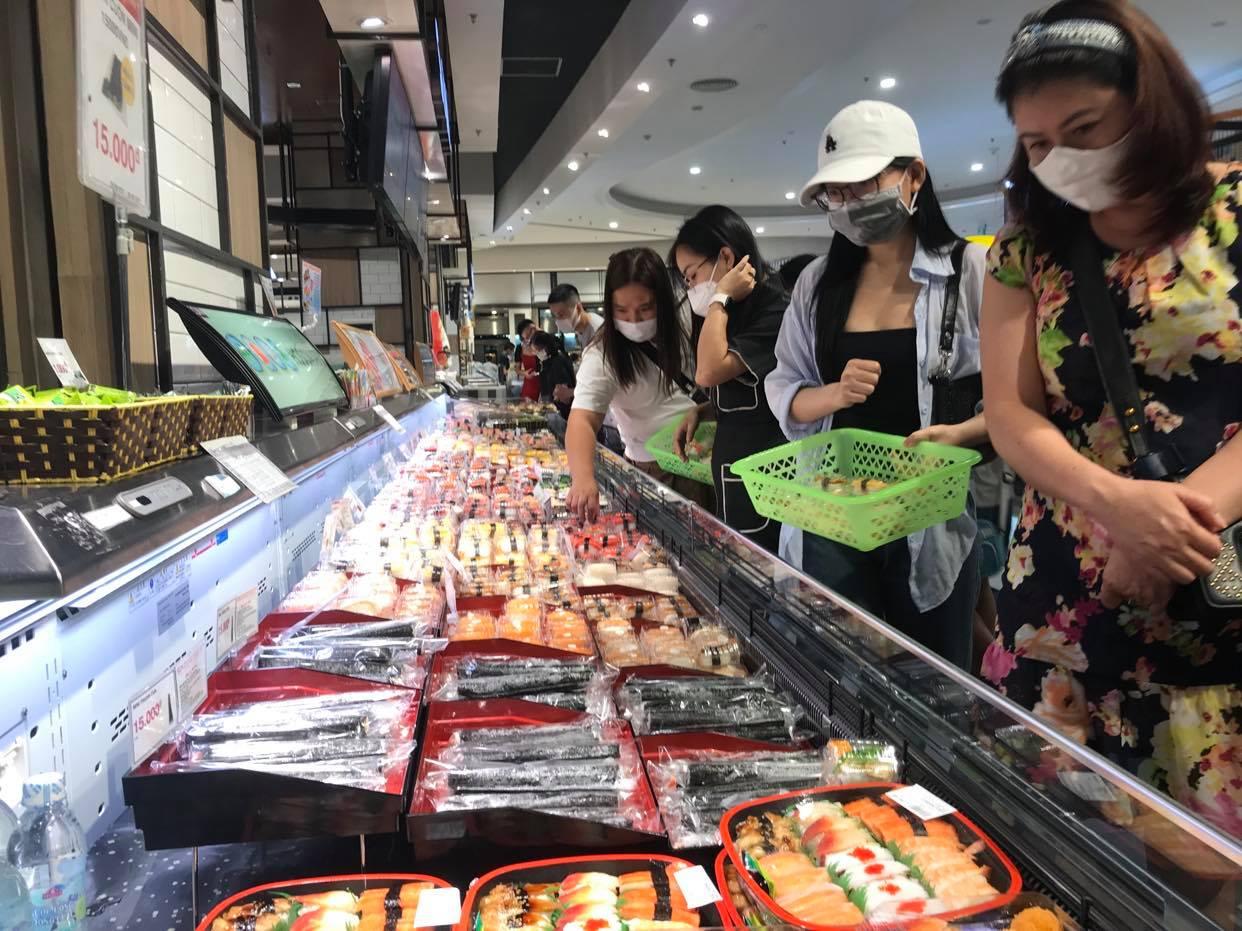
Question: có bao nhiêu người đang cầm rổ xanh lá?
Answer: có hai người